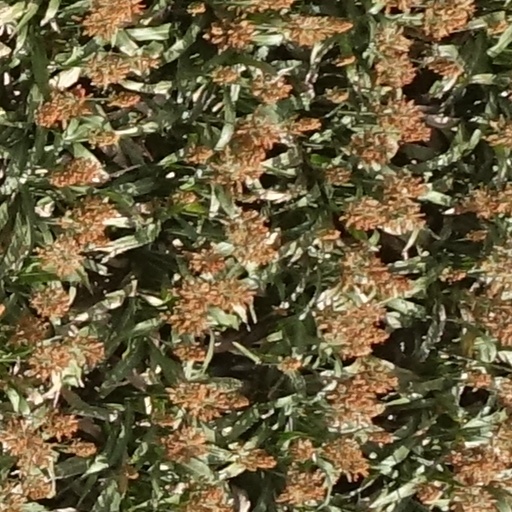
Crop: sorghum